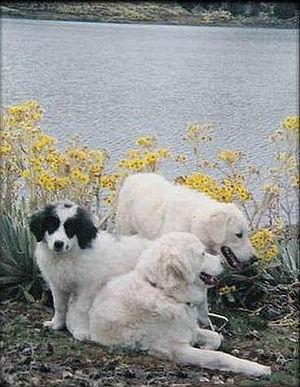
Le Mucuchies est une race de chiens originaire du Venezuela. Son nom vient du village homonyme situé dans l'État de Mérida.